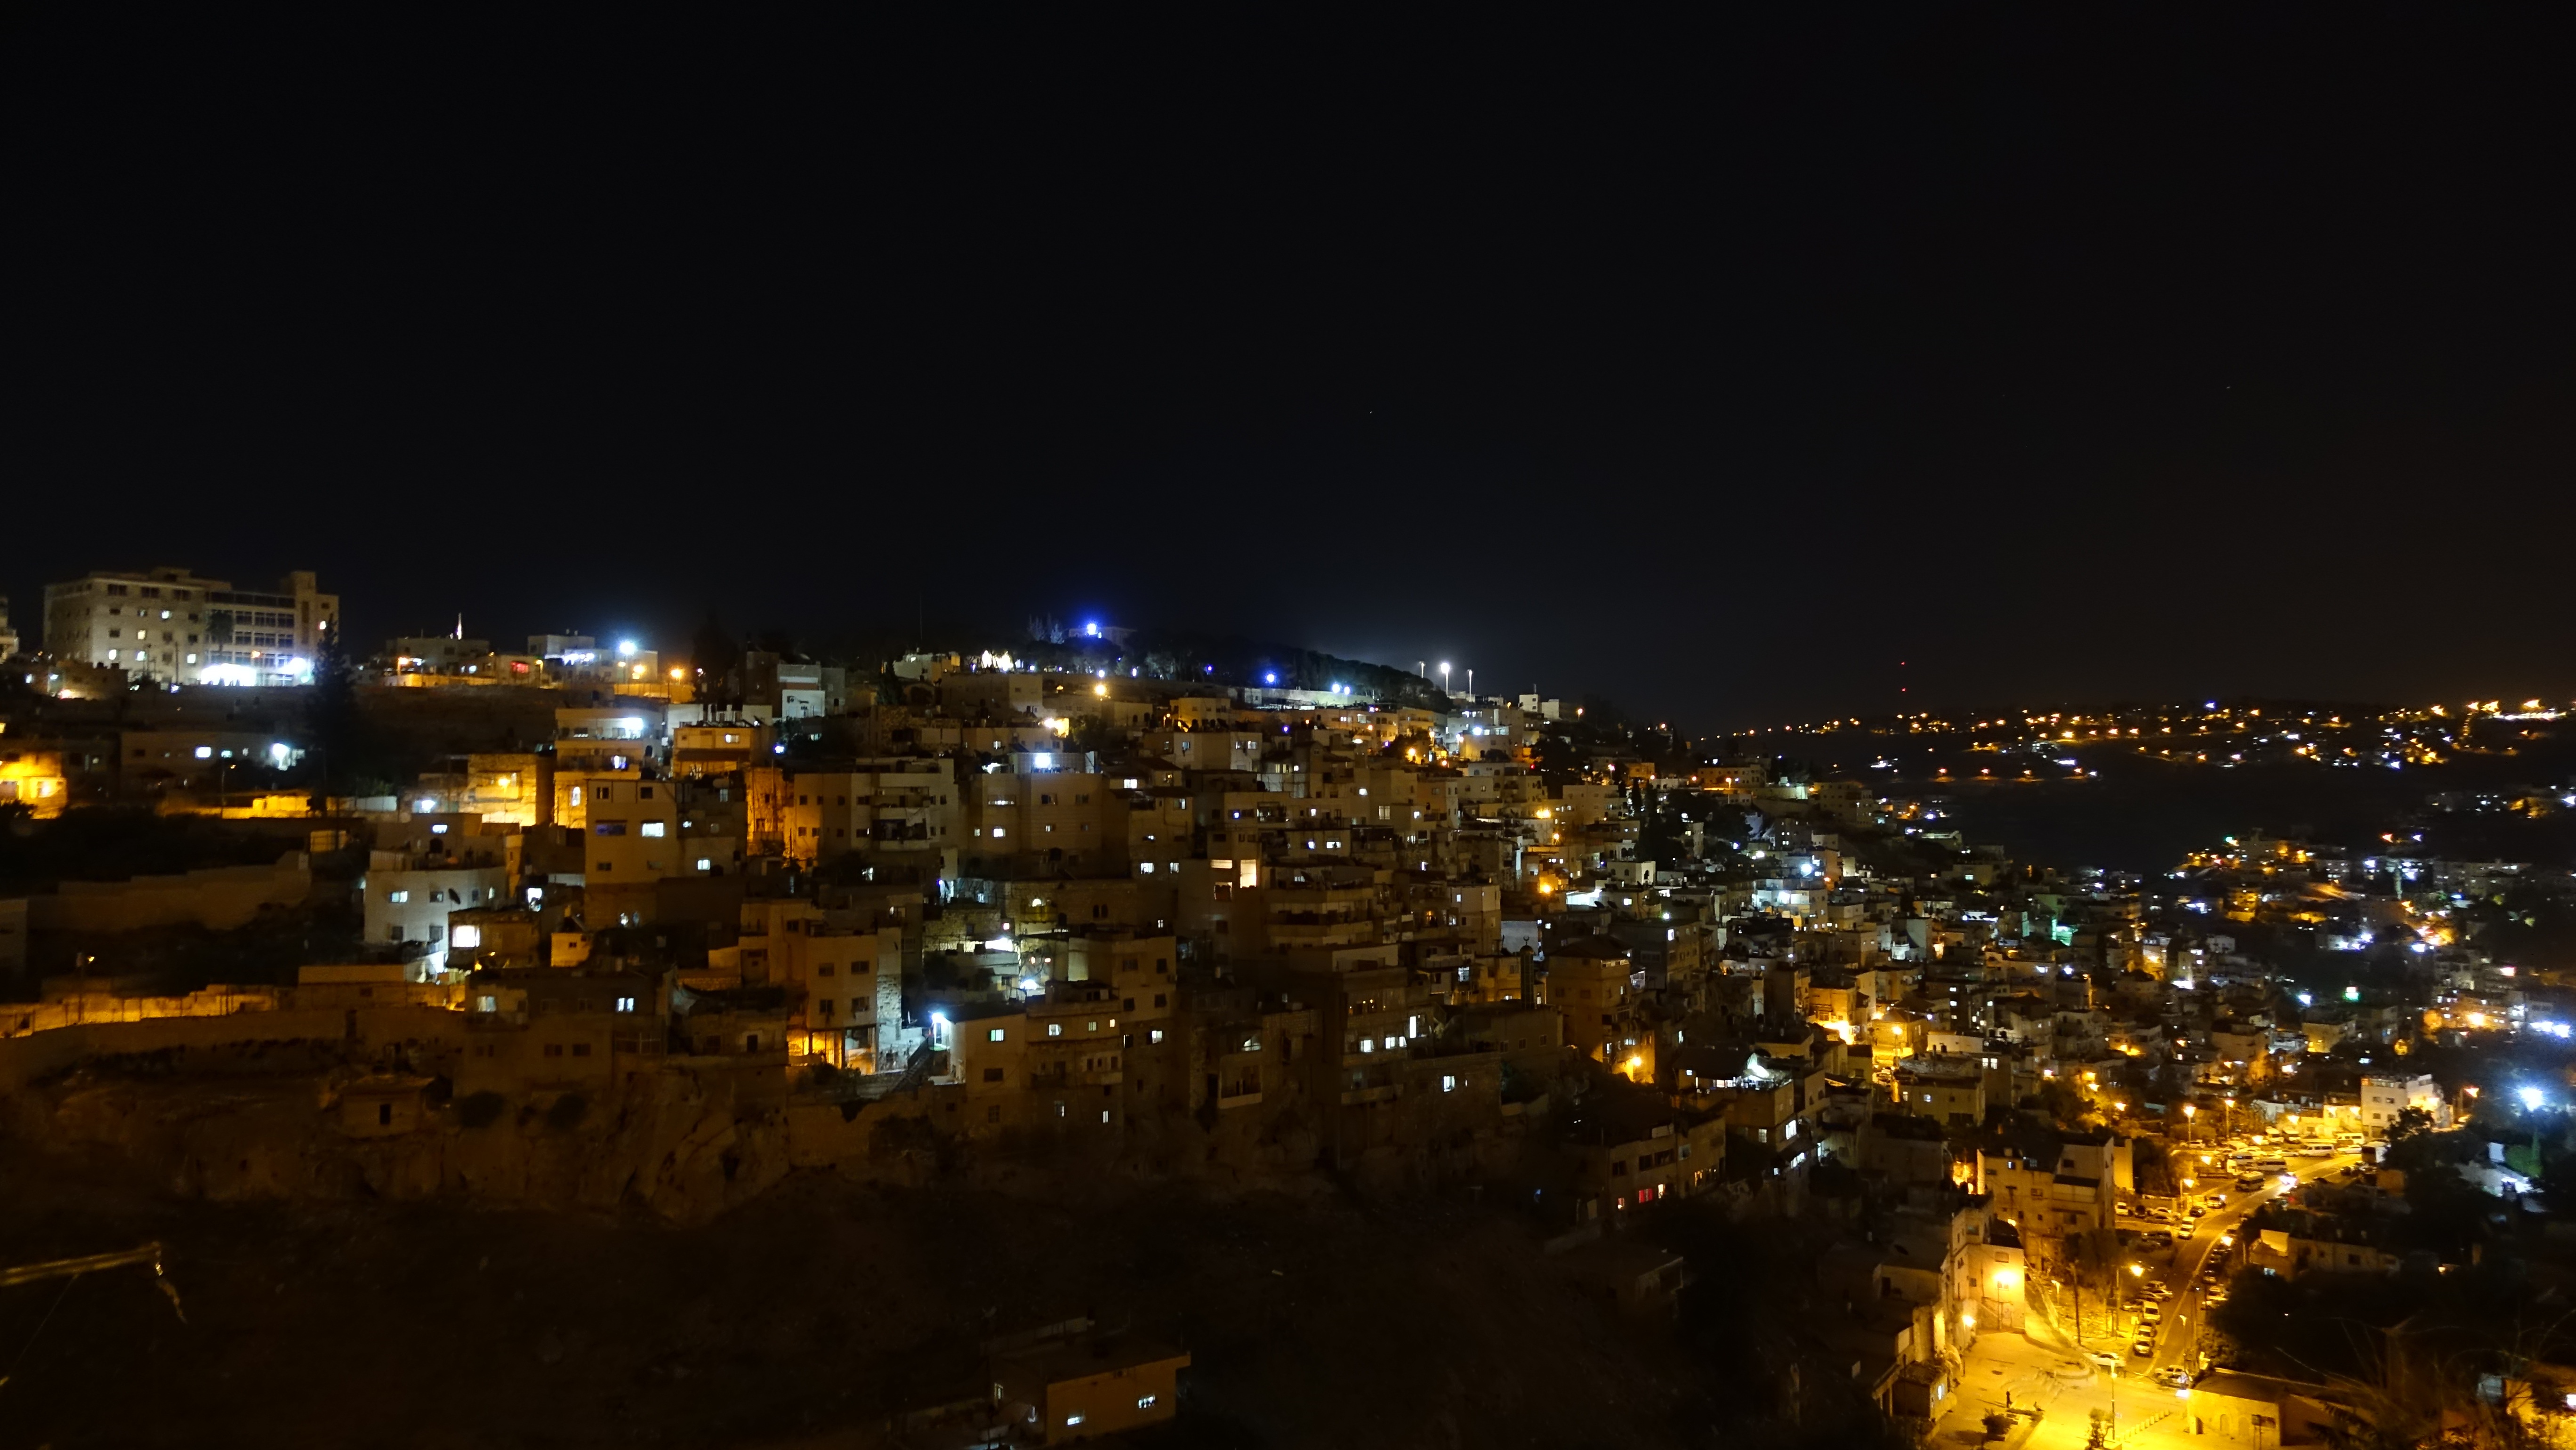
light, skyline, night, city, skyscraper, cityscape, downtown, dusk, evening, darkness, israel, metropolis, urban area, human settlement, atmosphere of earth, metropolitan area